Sahara

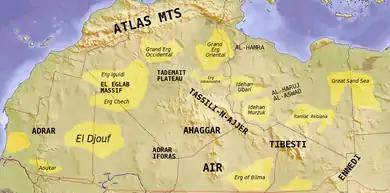
The major topographic features of the Saharan region

The Sahara comprises several distinct ecoregions. With their variations in temperature, rainfall, elevation, and soil, these regions harbor distinct communities of plants and animals.